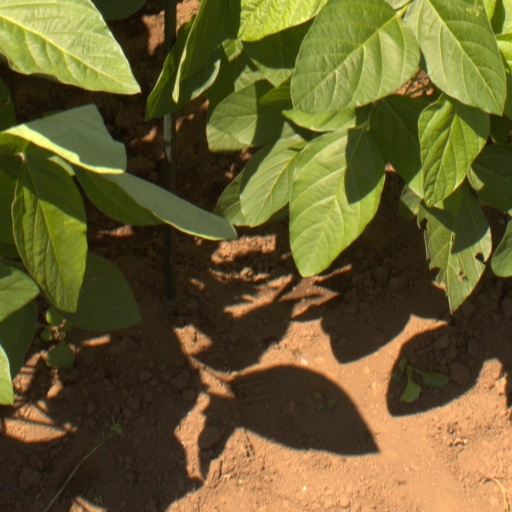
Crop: soybean